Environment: real
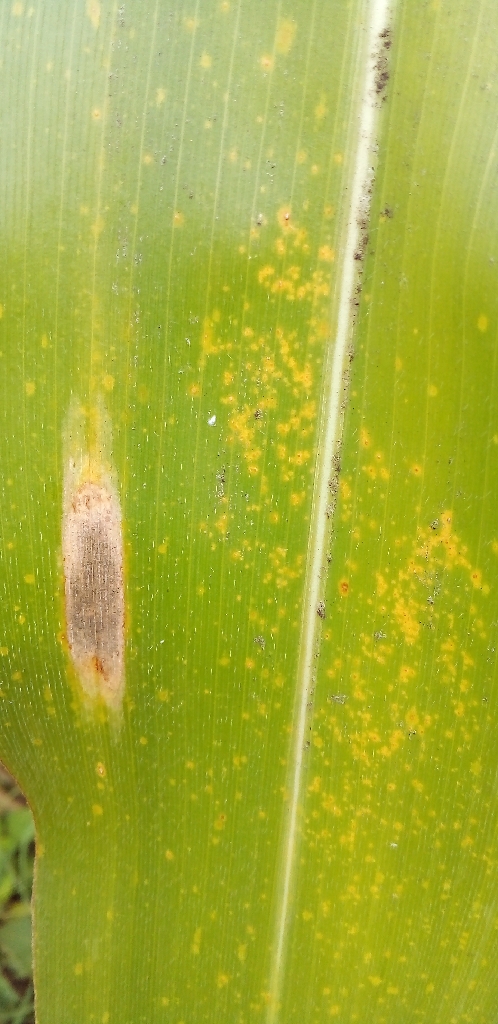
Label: northern_corn_leaf_blight